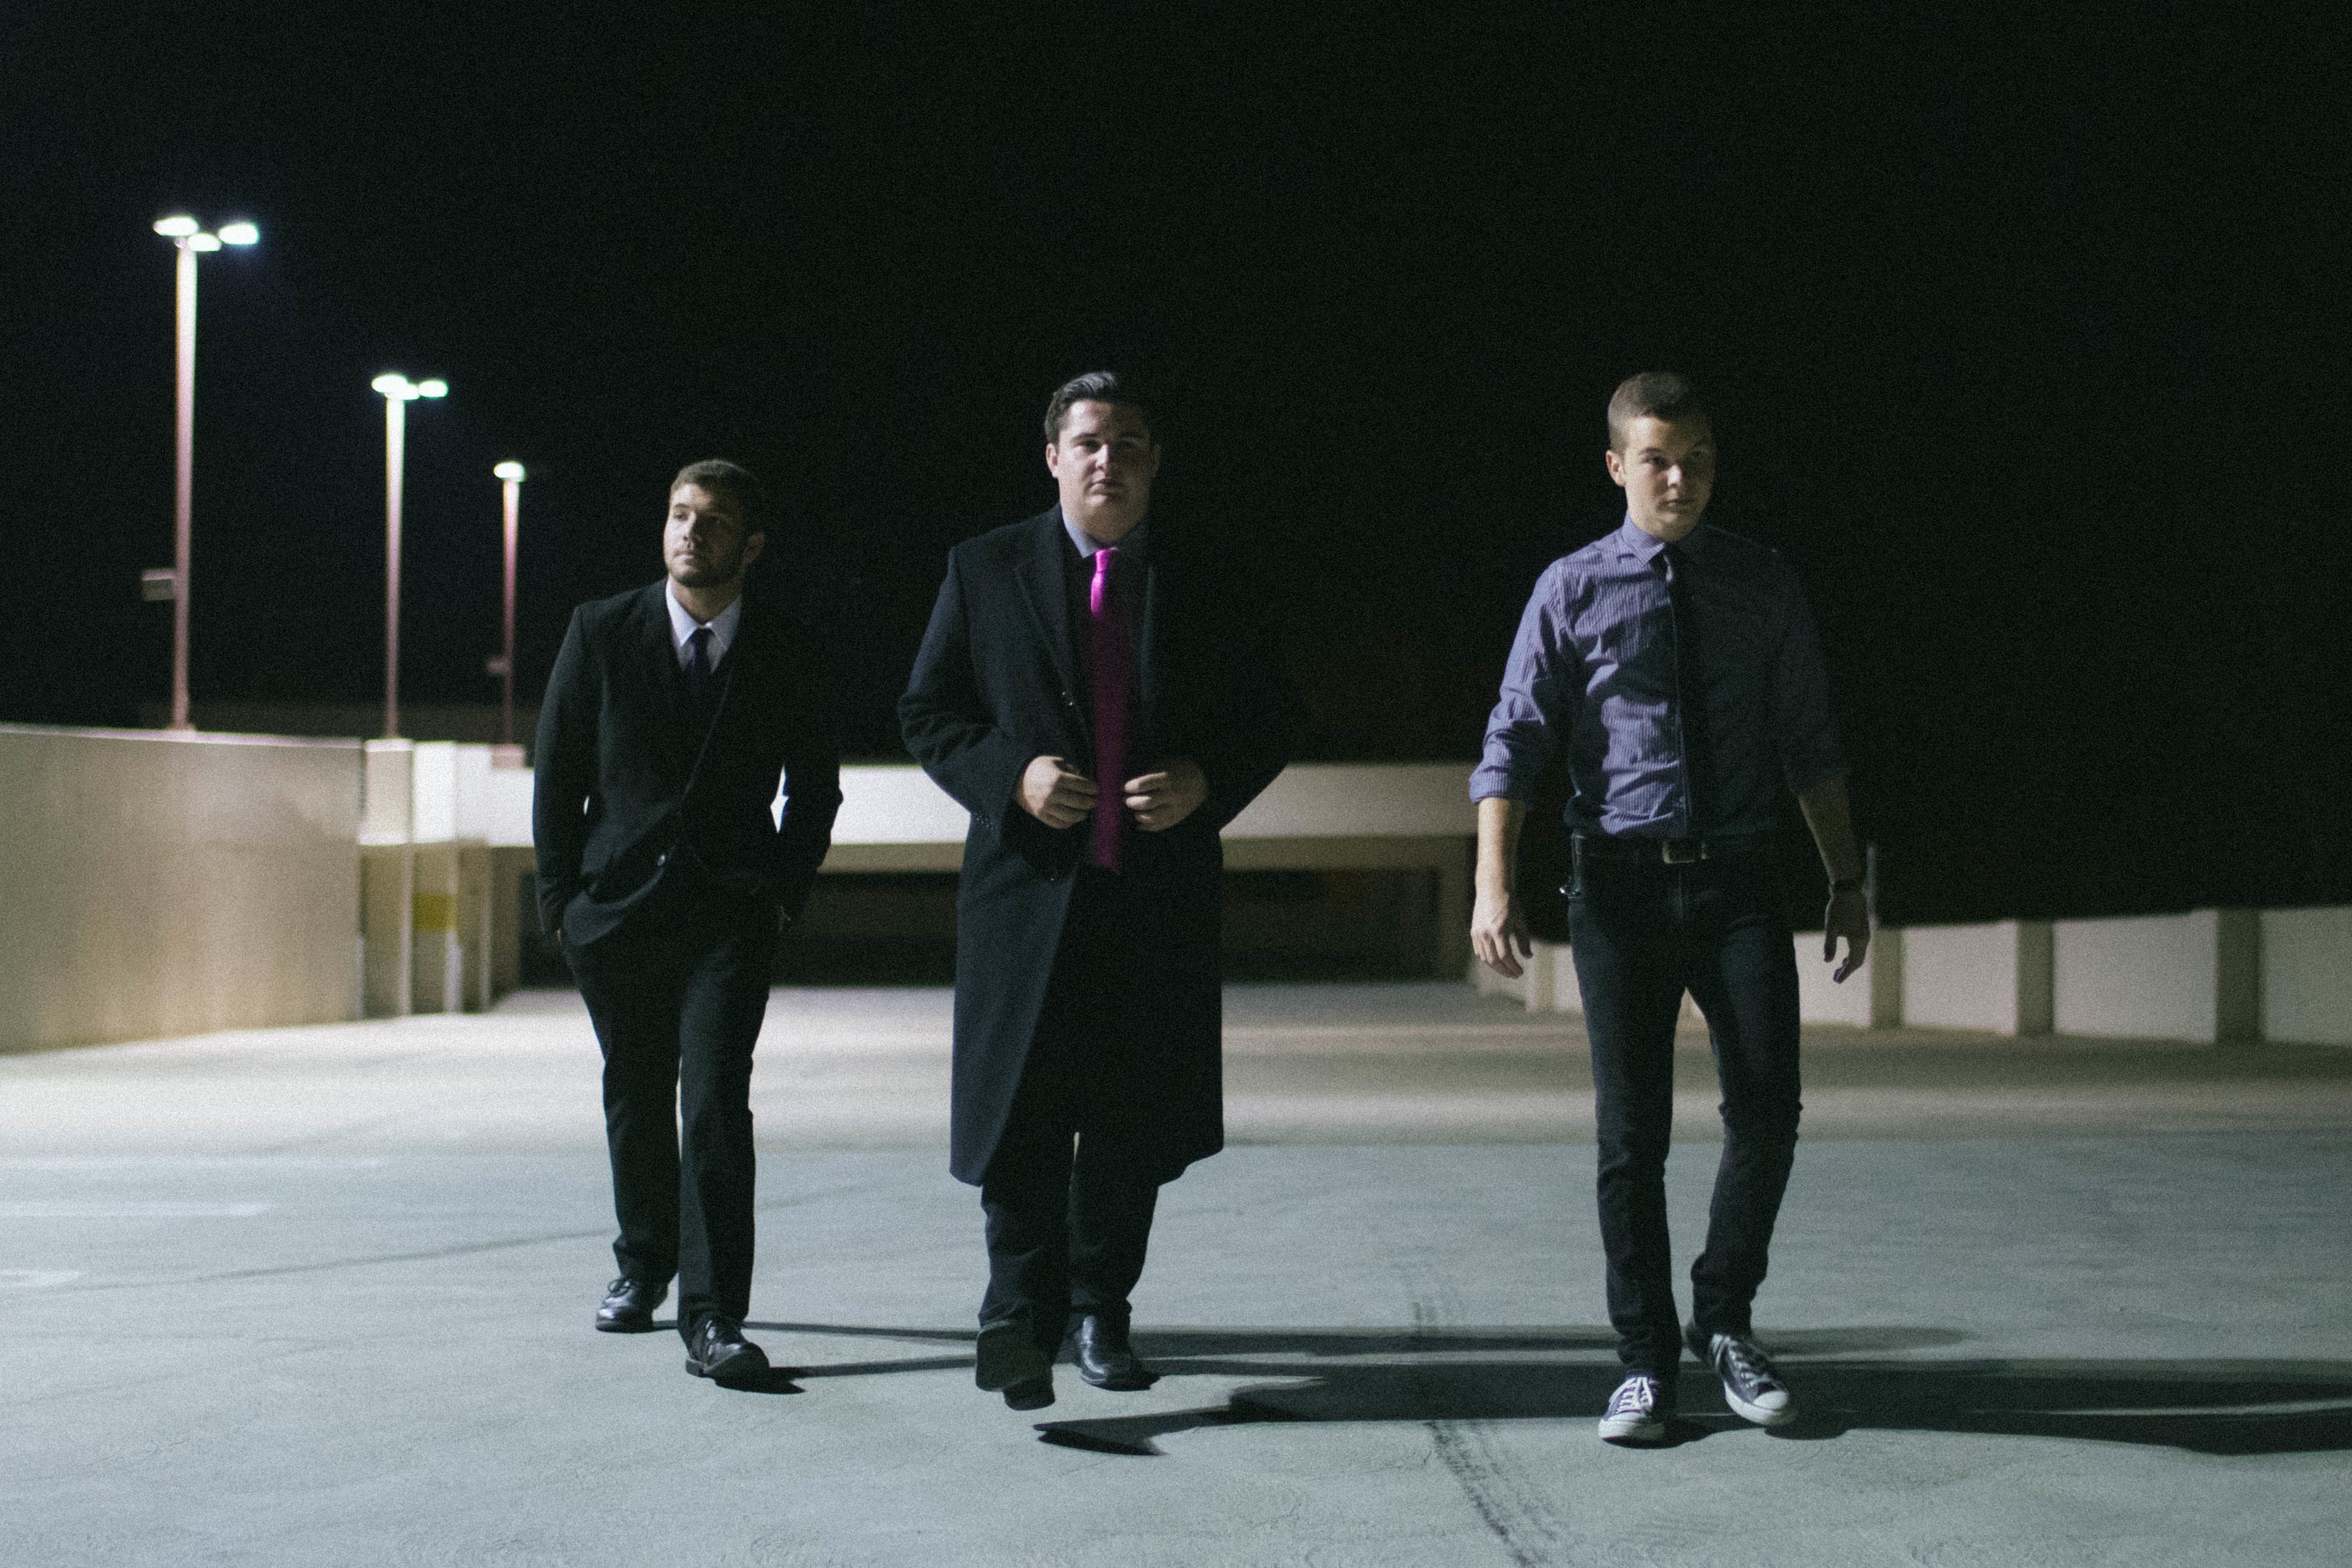
performance art